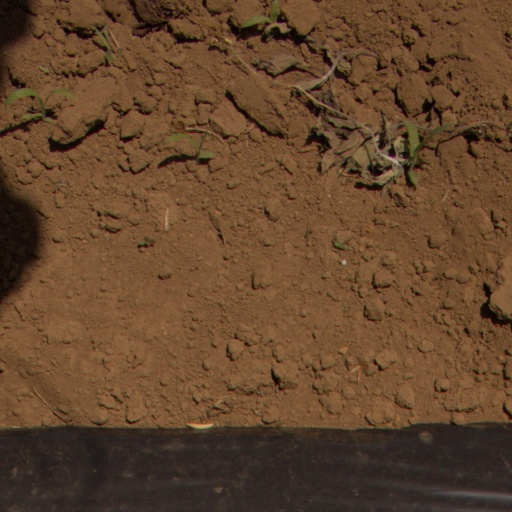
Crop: Jerusalem artichoke